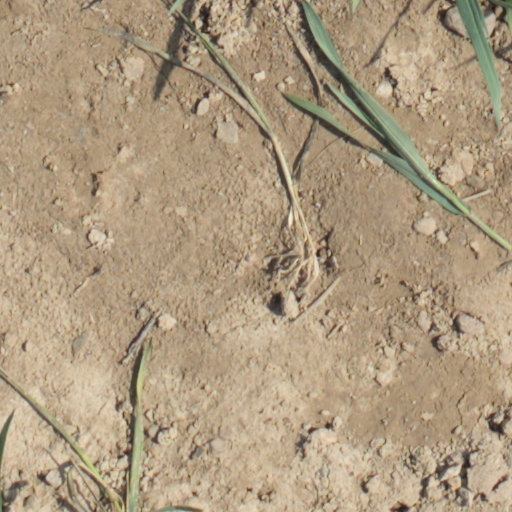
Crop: wheat